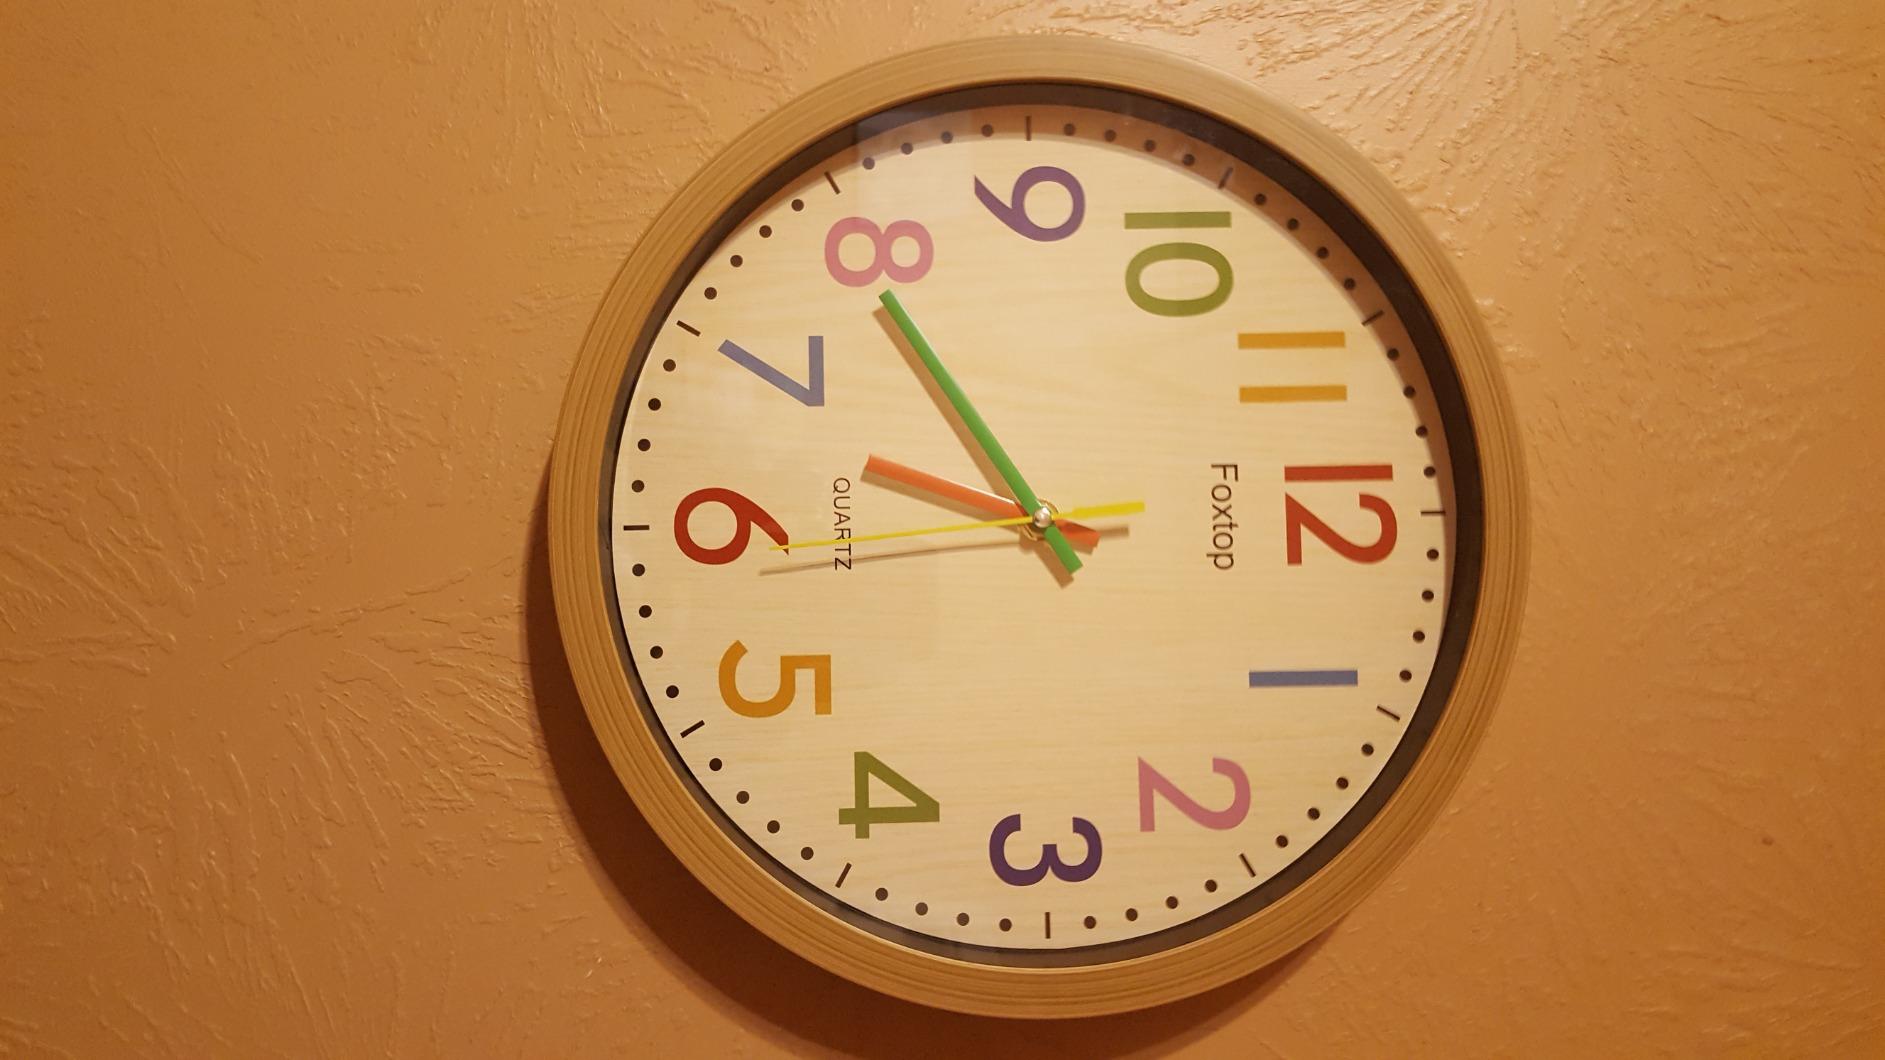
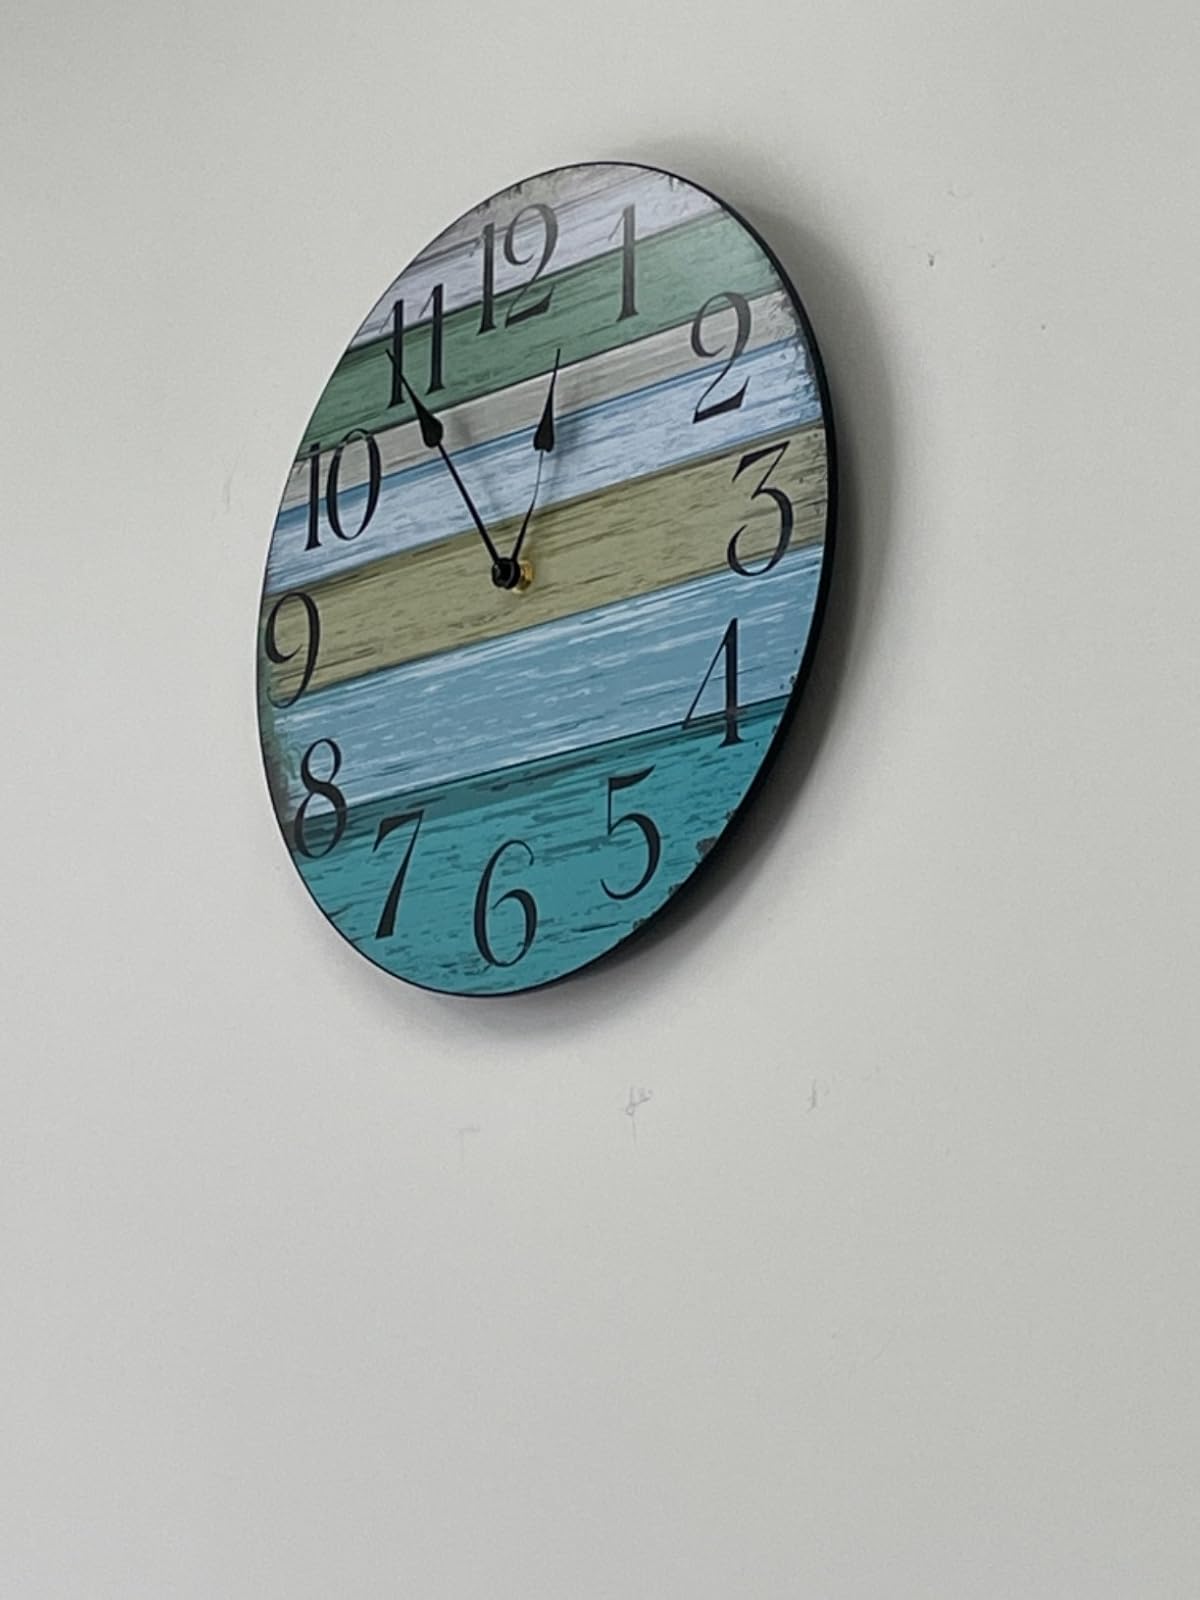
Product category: clock
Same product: no